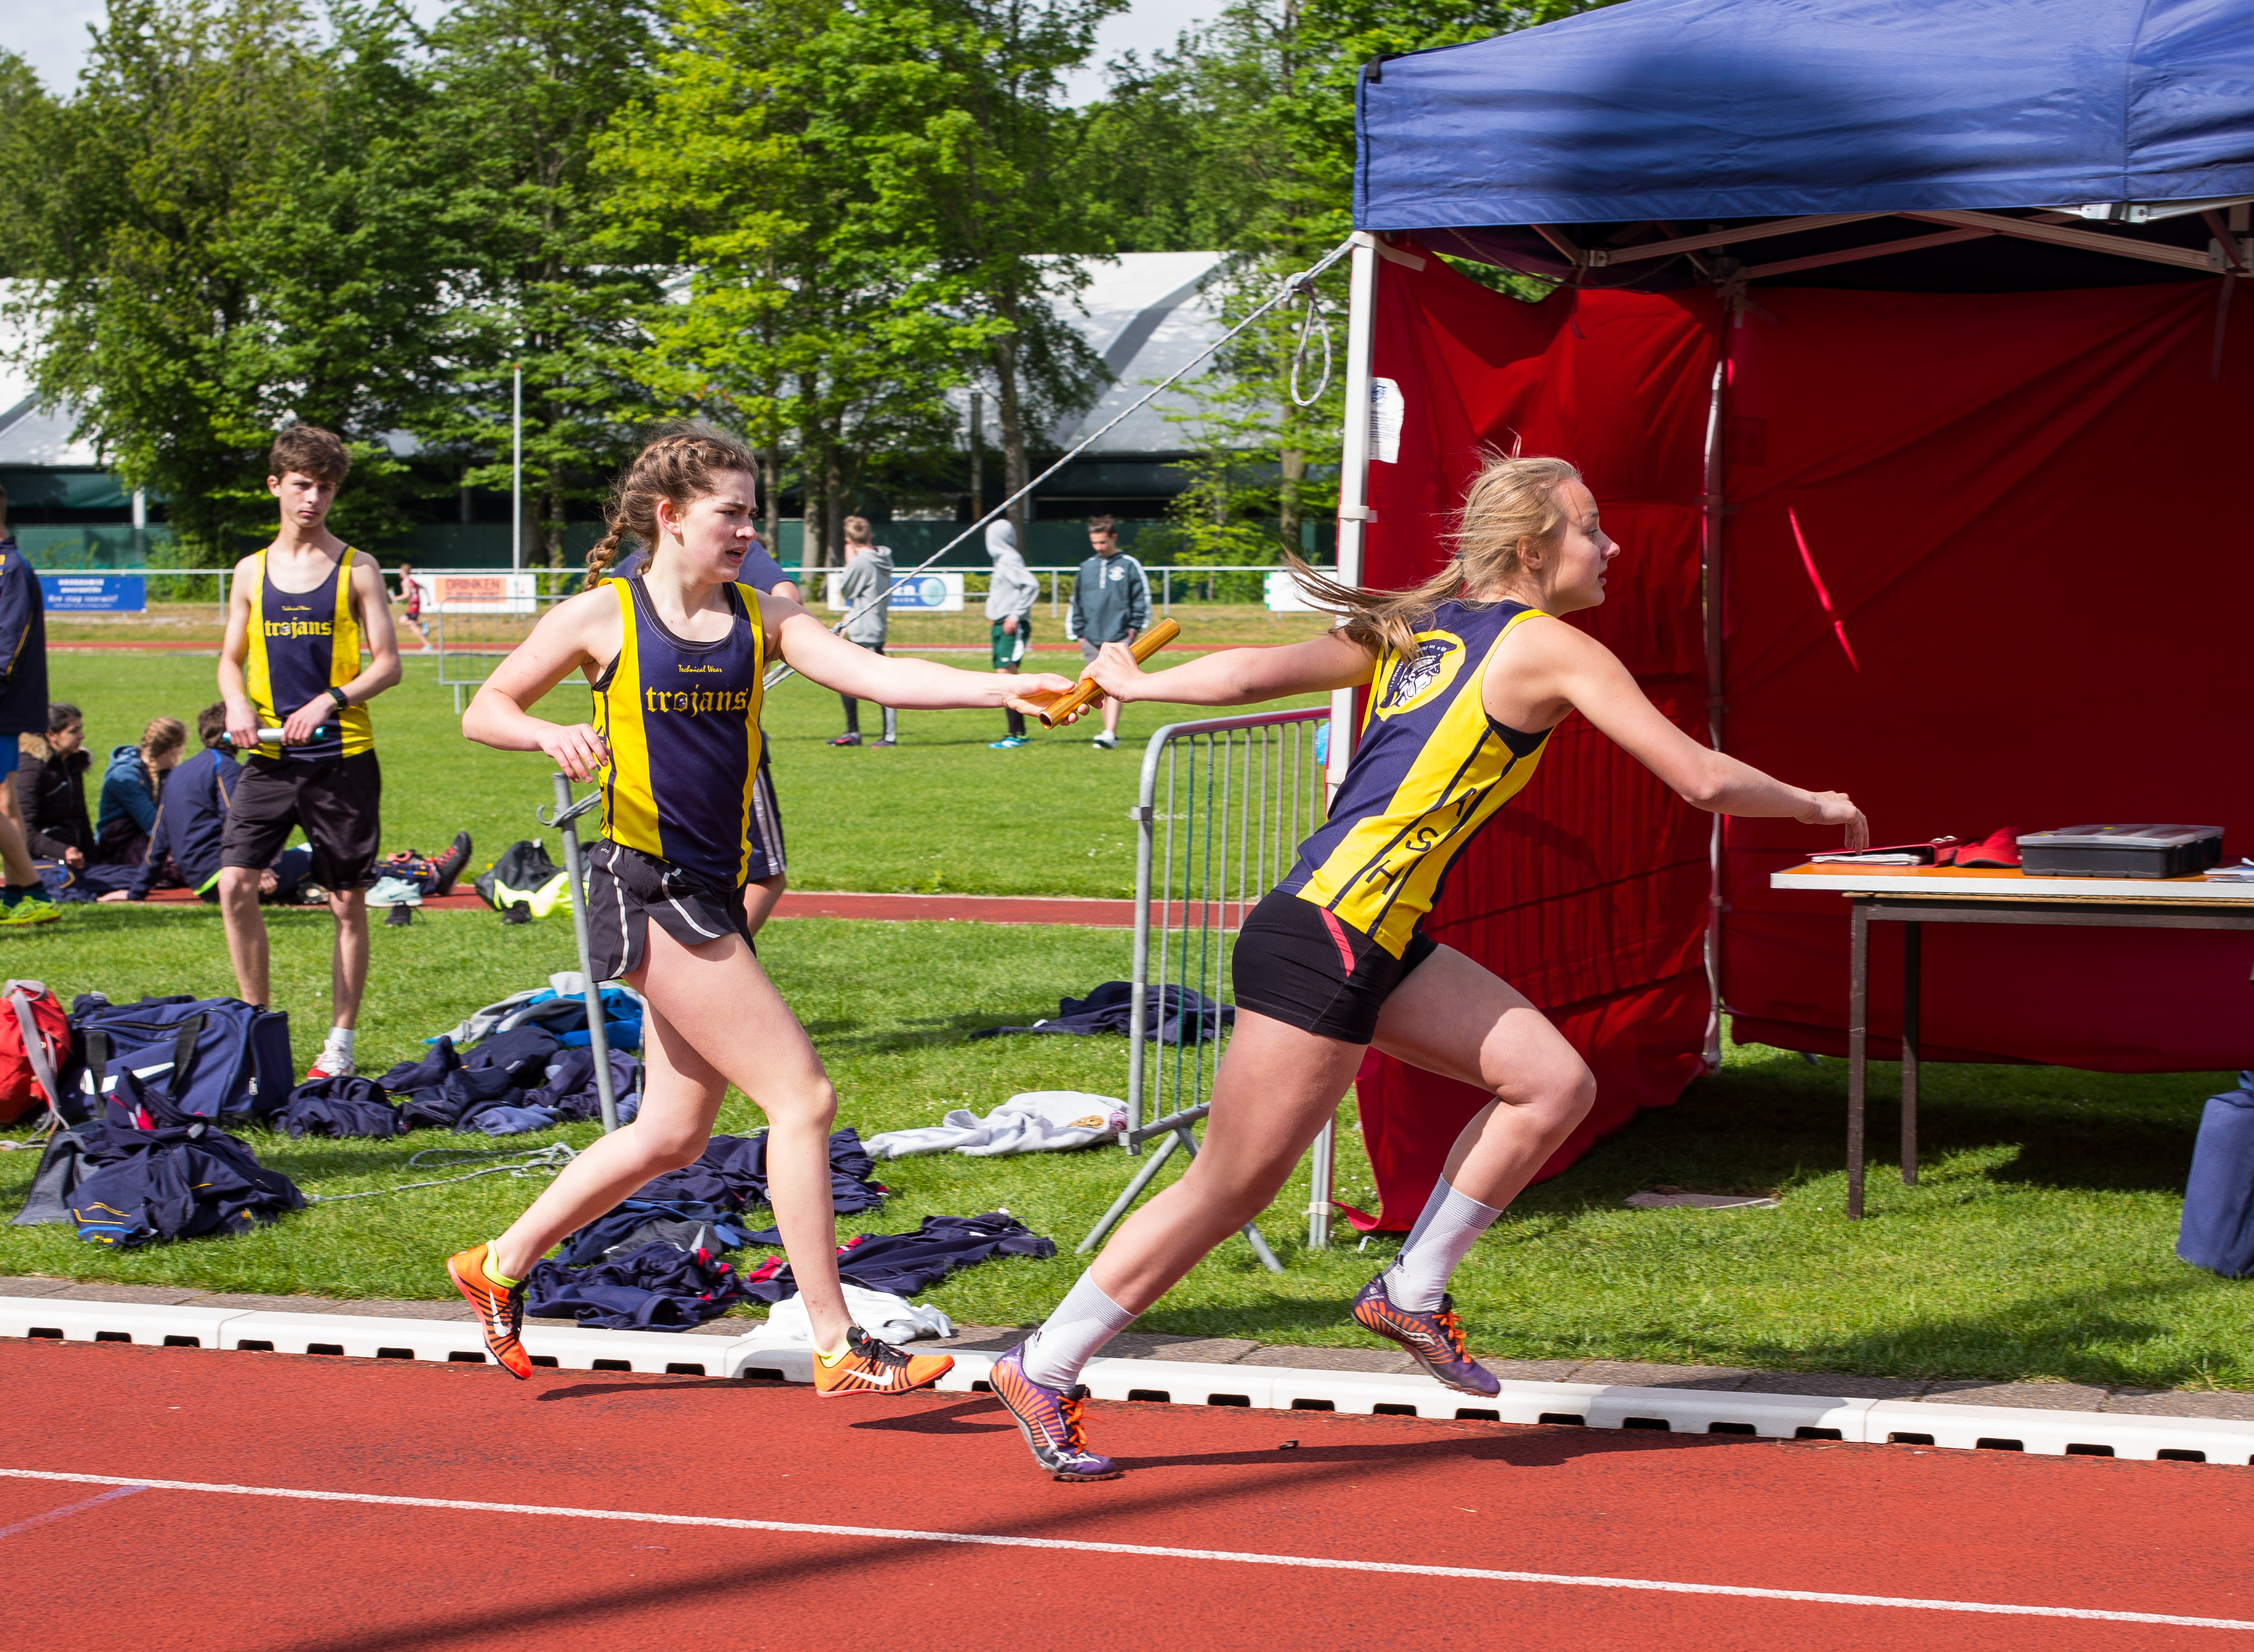
jumping, sports, athletics, sprint, physical exercise, pole vault, human action, track and field athletics, heptathlon, middle distance running